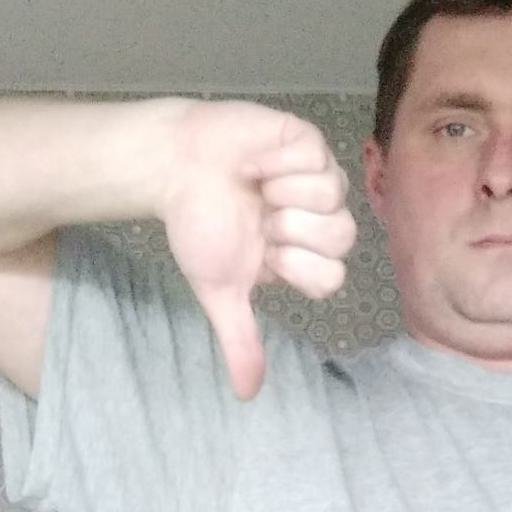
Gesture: dislike